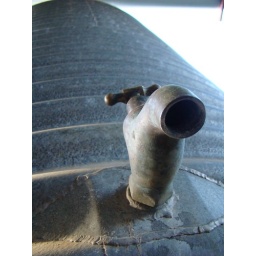
an old water tank at a friend's house in jurien bay